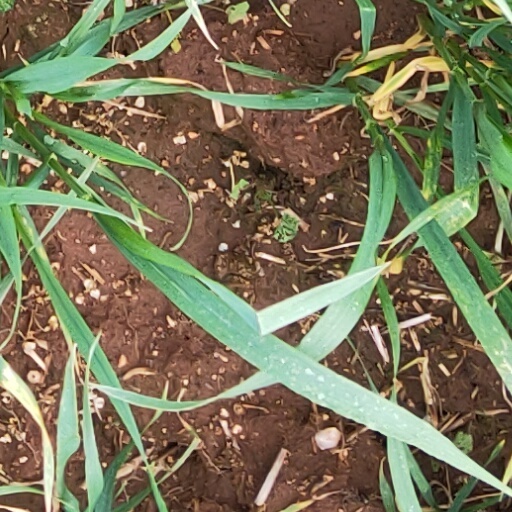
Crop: wheat